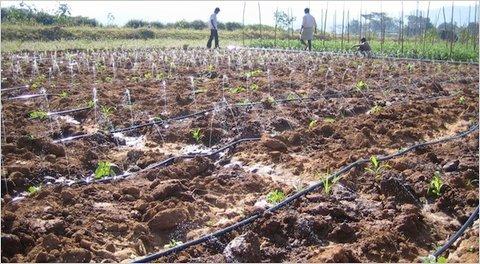
Umwagiliaji wa kisasa, unaohusisha vyombo kama vile, mipira ya kisasa, ambapo humsaidia mkulima kumwagilia shamba kubwa bila kutumia nguvu zaidi.